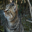
Label: cat